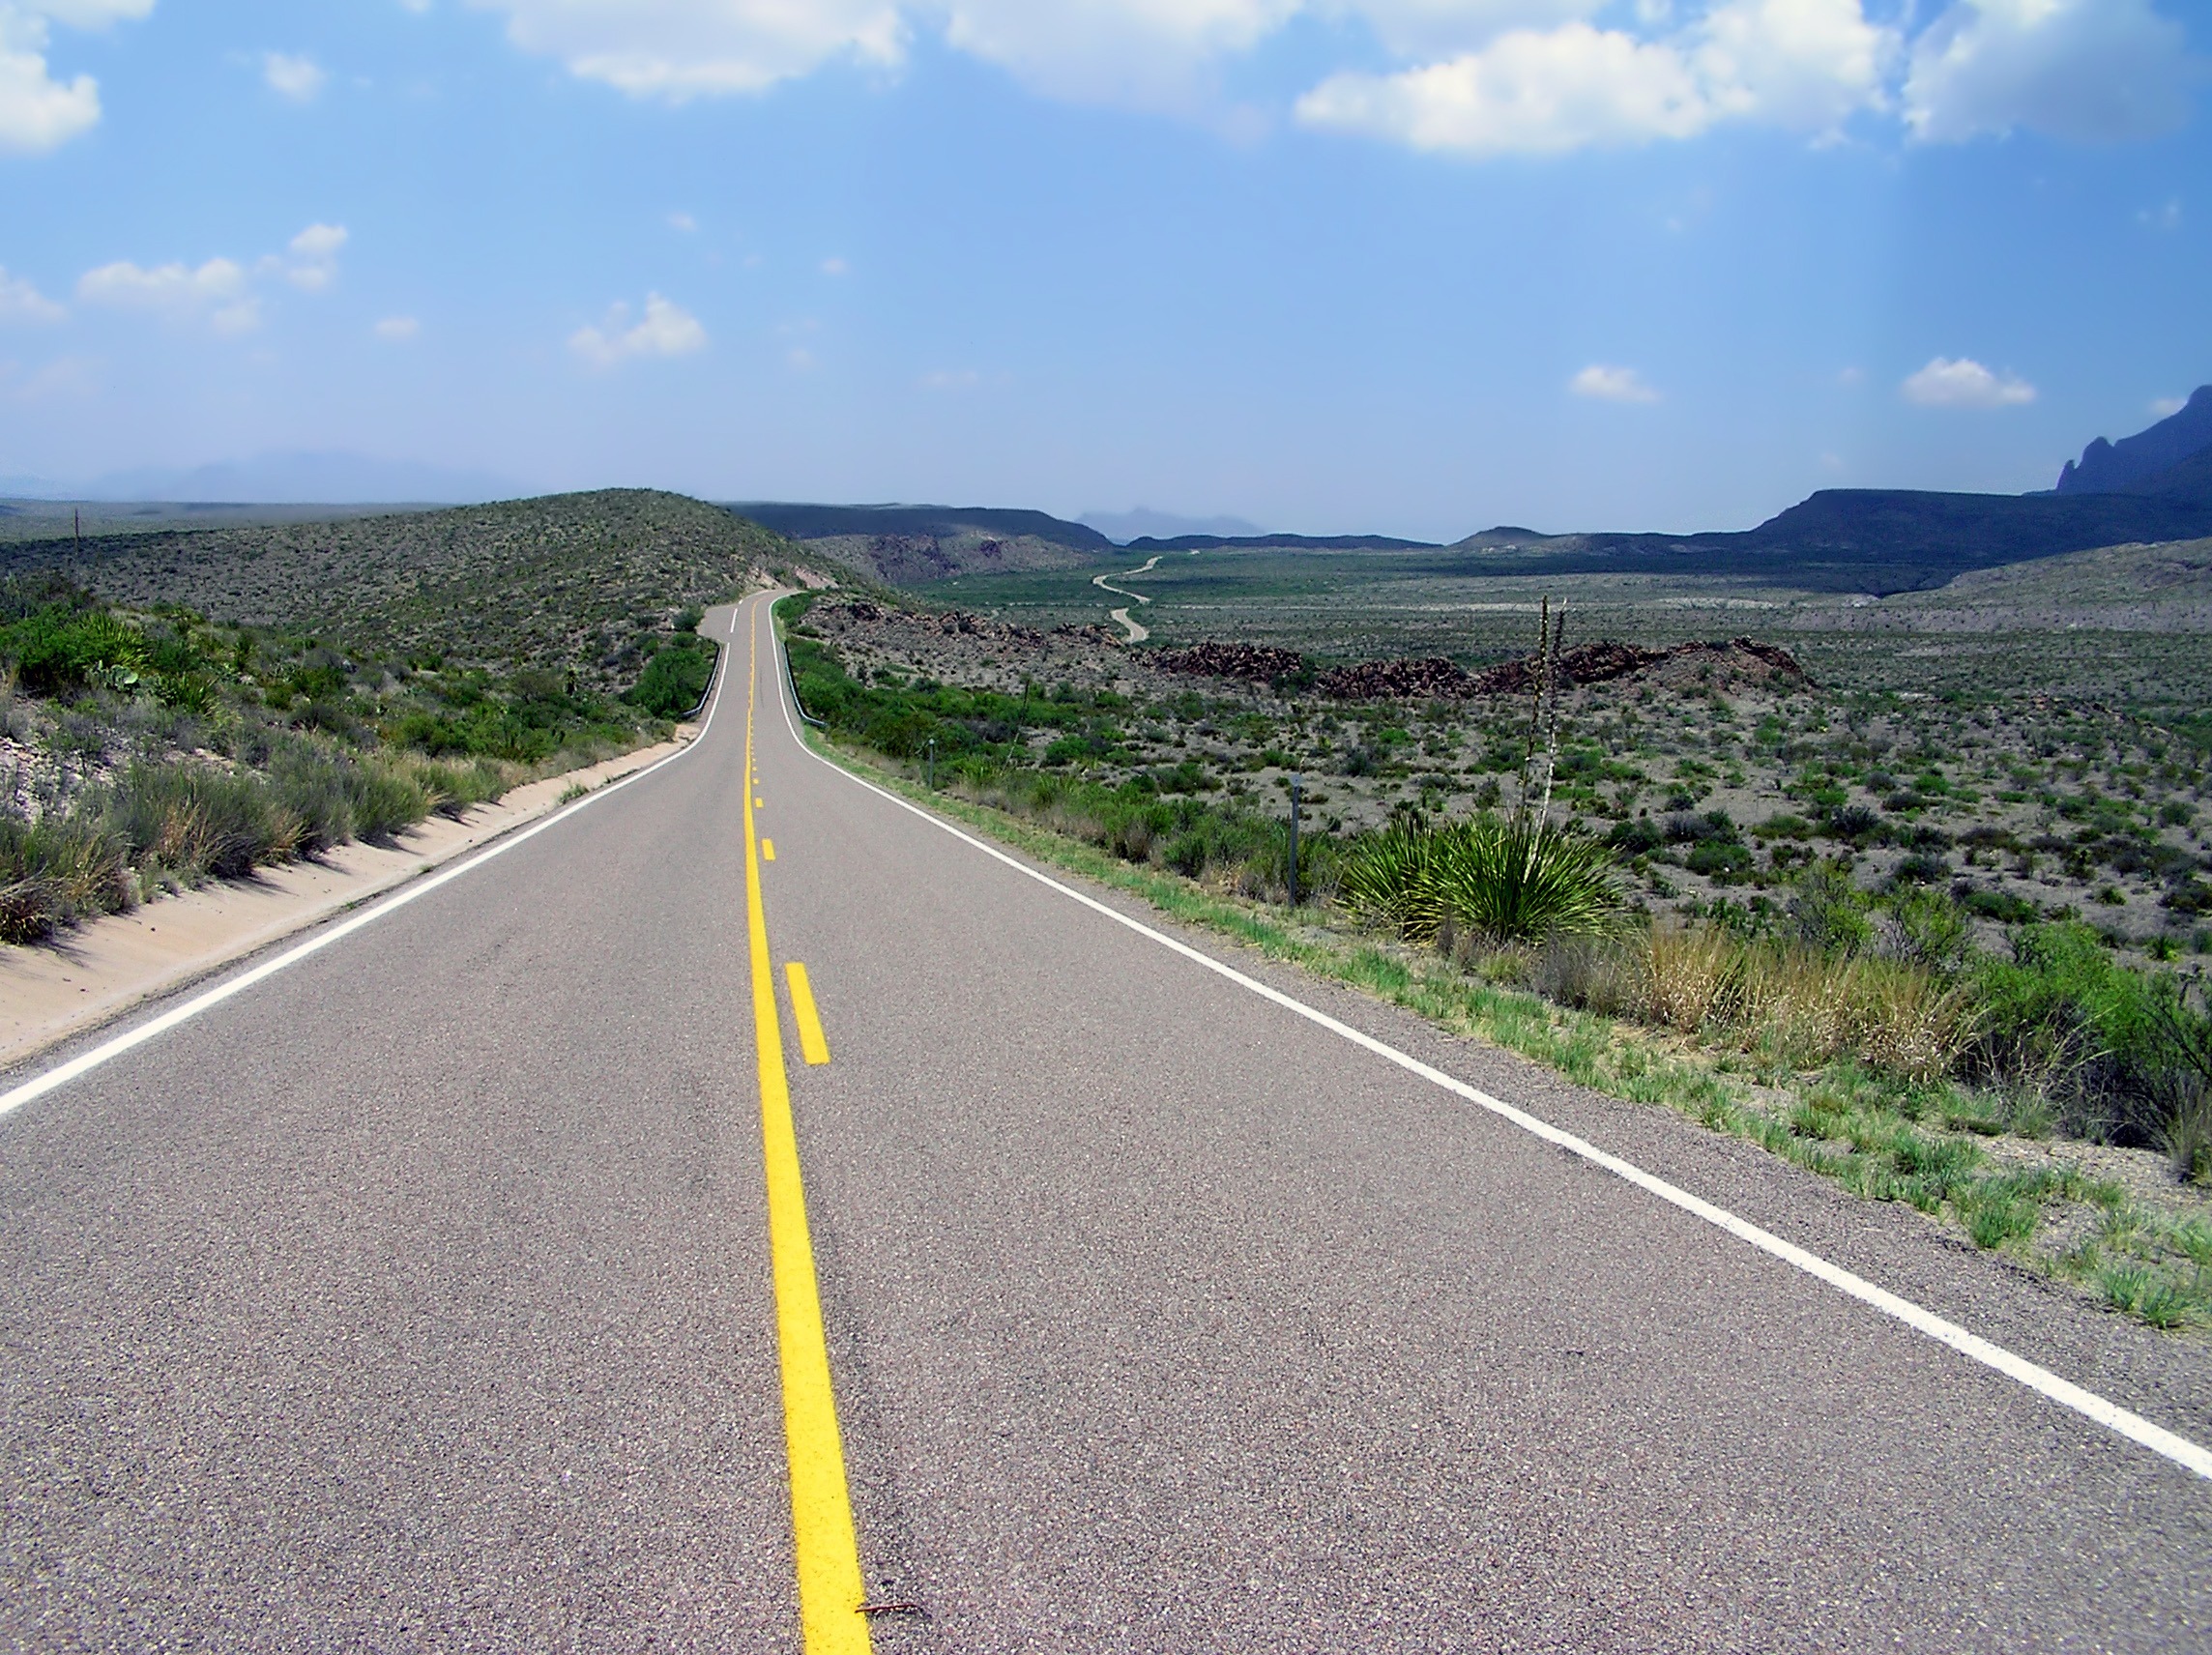
landscape, nature, grass, road, countryside, highway, asphalt, scenic, lane, plants, road trip, outside, mountains, infrastructure, texas, mountain pass, road surface, nonbuilding structure, controlled access highway, big bend